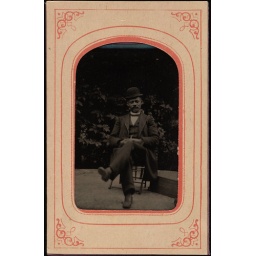
Exterior view, full length portrait, sharply dressed man in suit wearing derby, seated outdoors. Tintype, paper cased, sixth plate